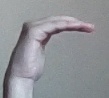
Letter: haa